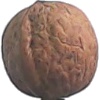
Label: Walnut 1